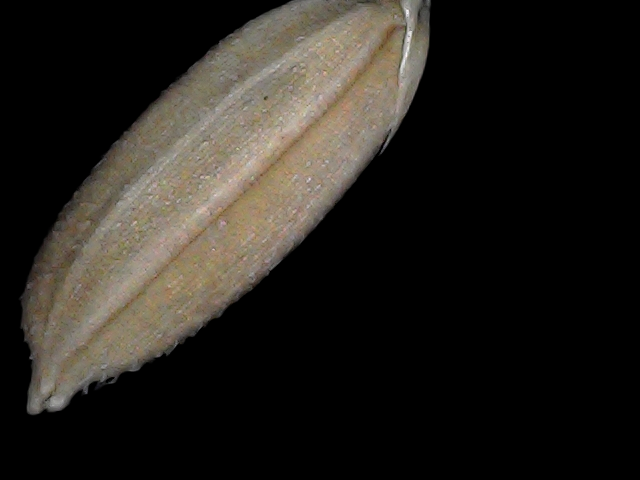
Rice variety: Br22